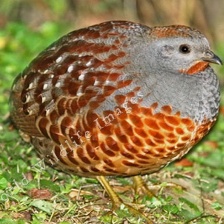
Species: CHINESE BAMBOO PARTRIDGE
Scientific name: BAMBUSICOLA THORACICUS
ImageNet parent category: partridge